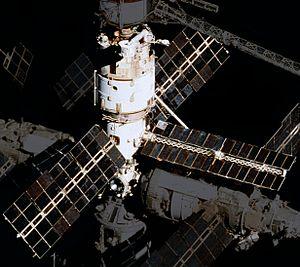
Le Module central de Mir ou Module de base fut le premier élément de la station spatiale Mir. Il a été lancé le 19 février 1986 par une fusée Proton depuis le cosmodrome de Baïkonour. Le module est resté 5 510 j et 8 h en orbite.